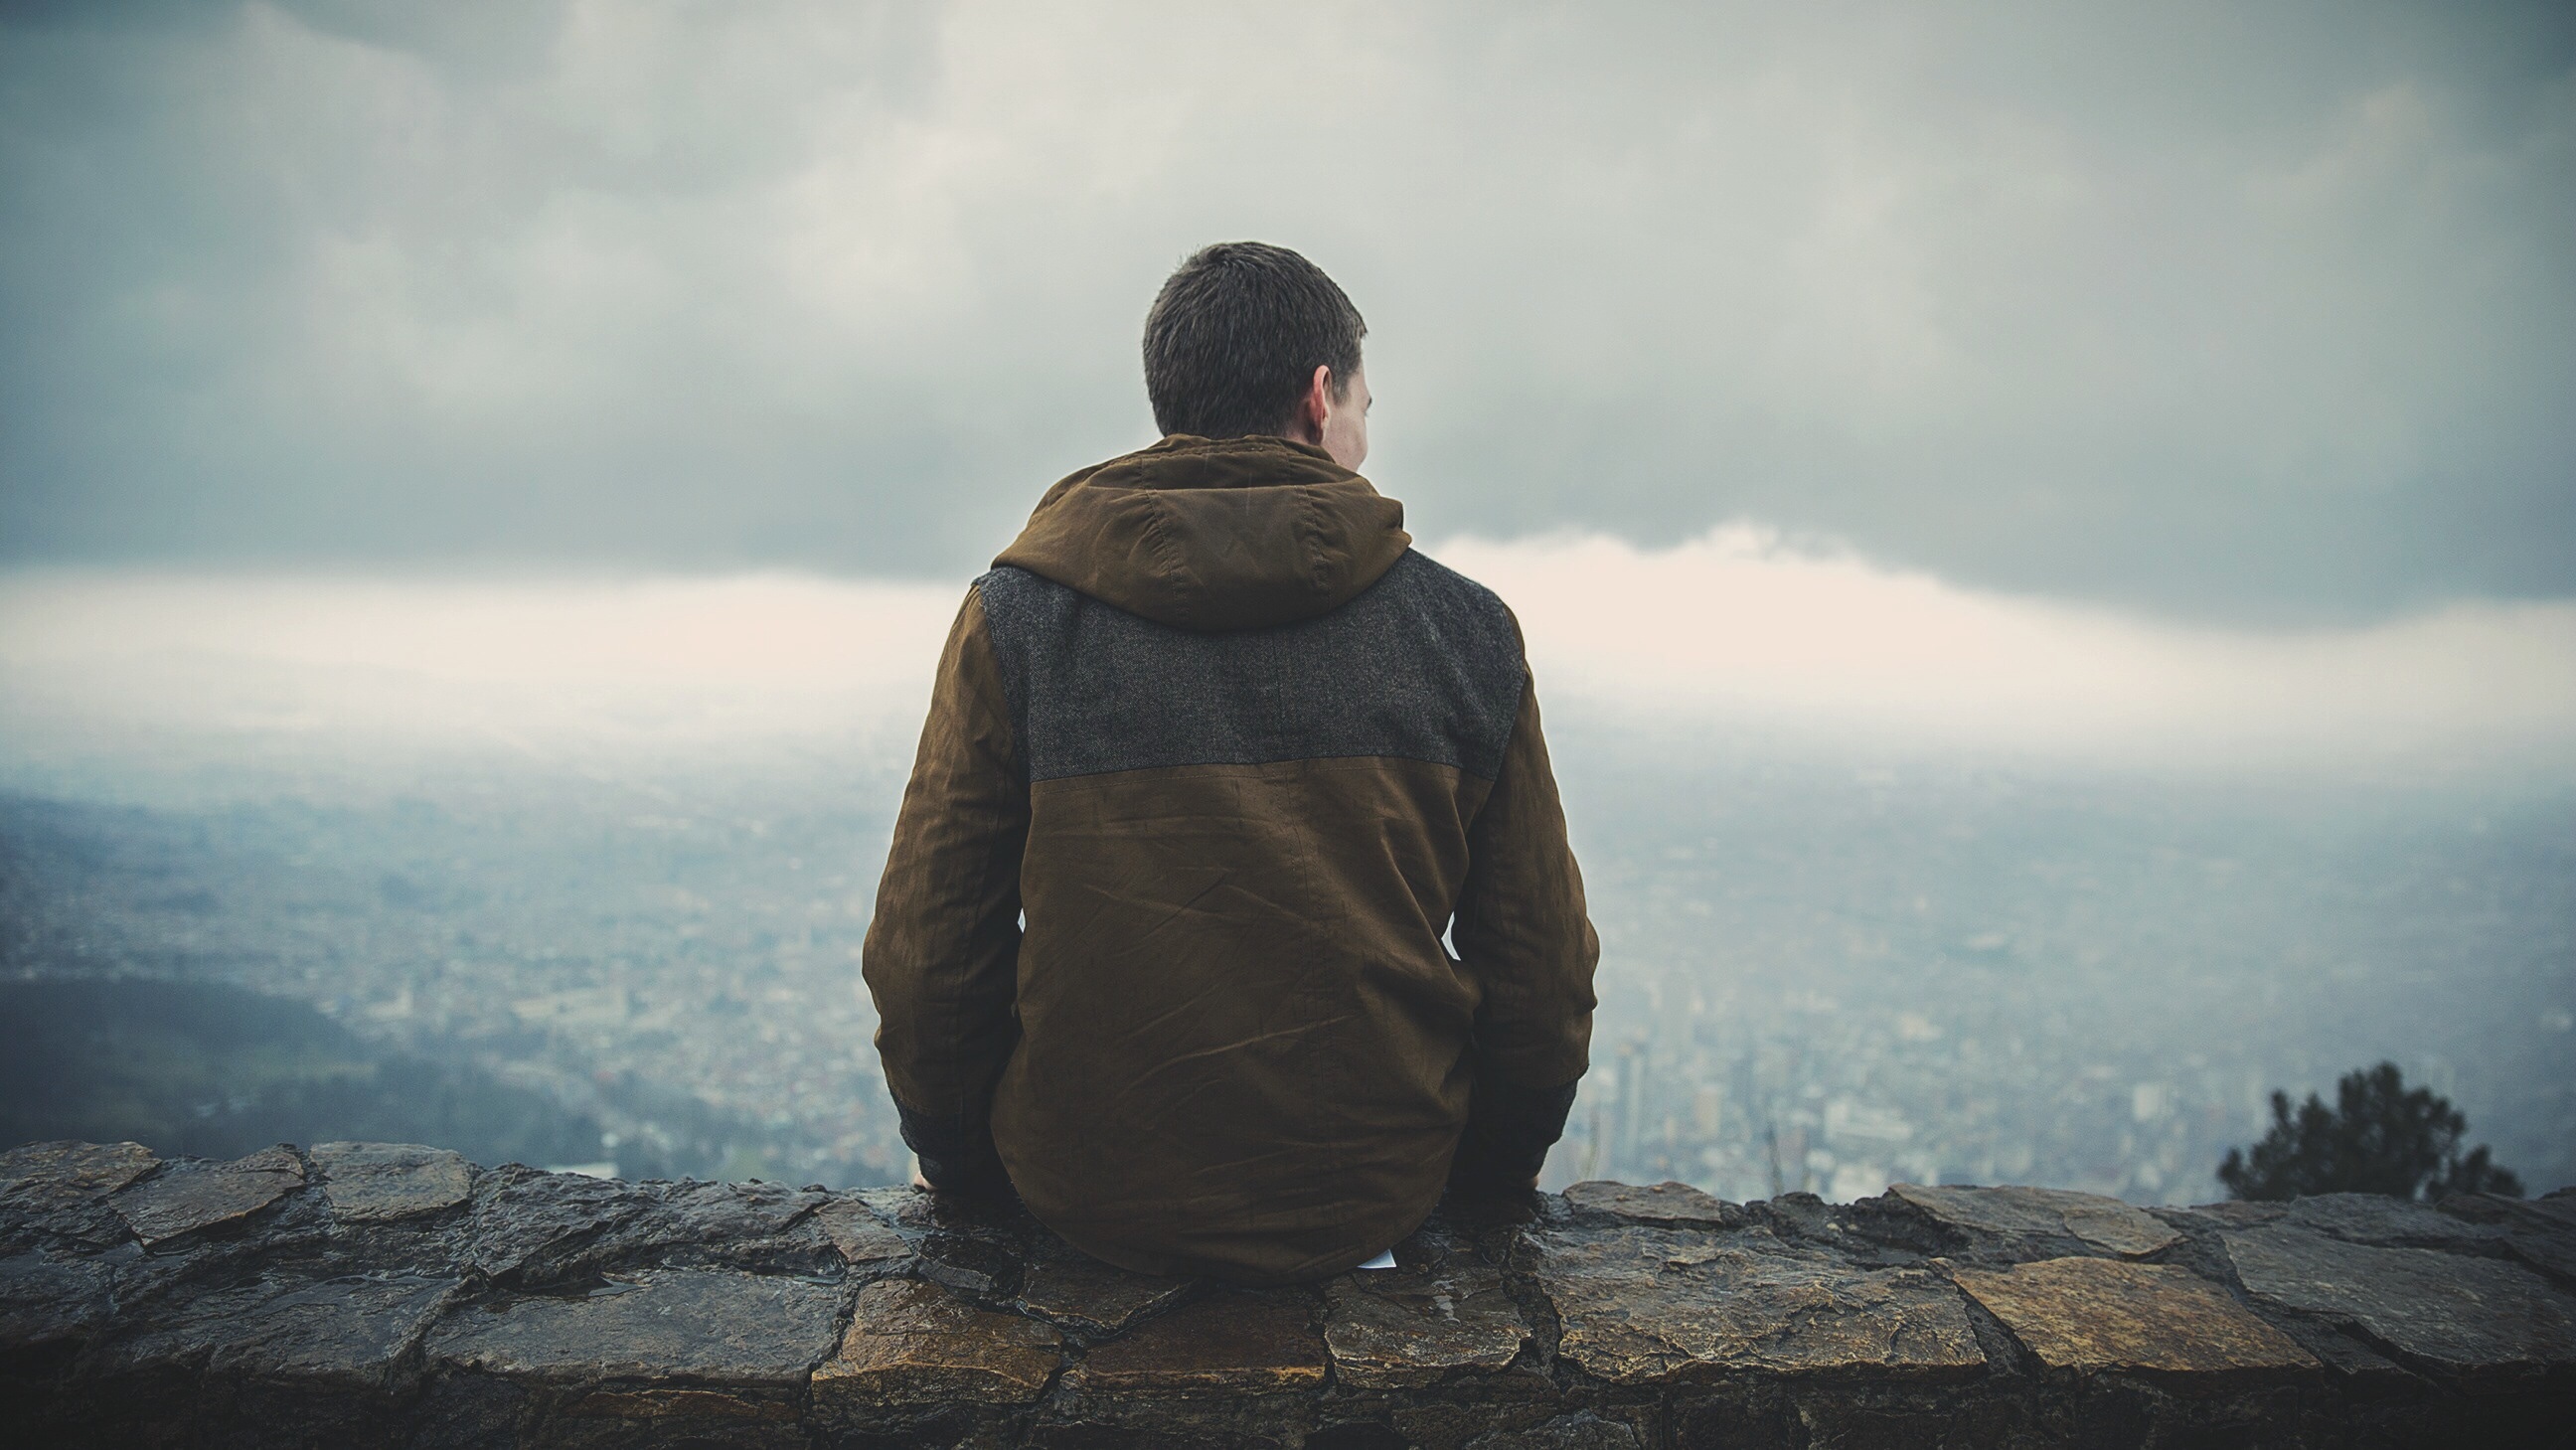
man, rock, wilderness, walking, person, mountain, snow, sunlight, morning, adventure, city, travel, sitting, solo, summit, mountaineering, clouds, temple, atmospheric phenomenon, mountainous landforms